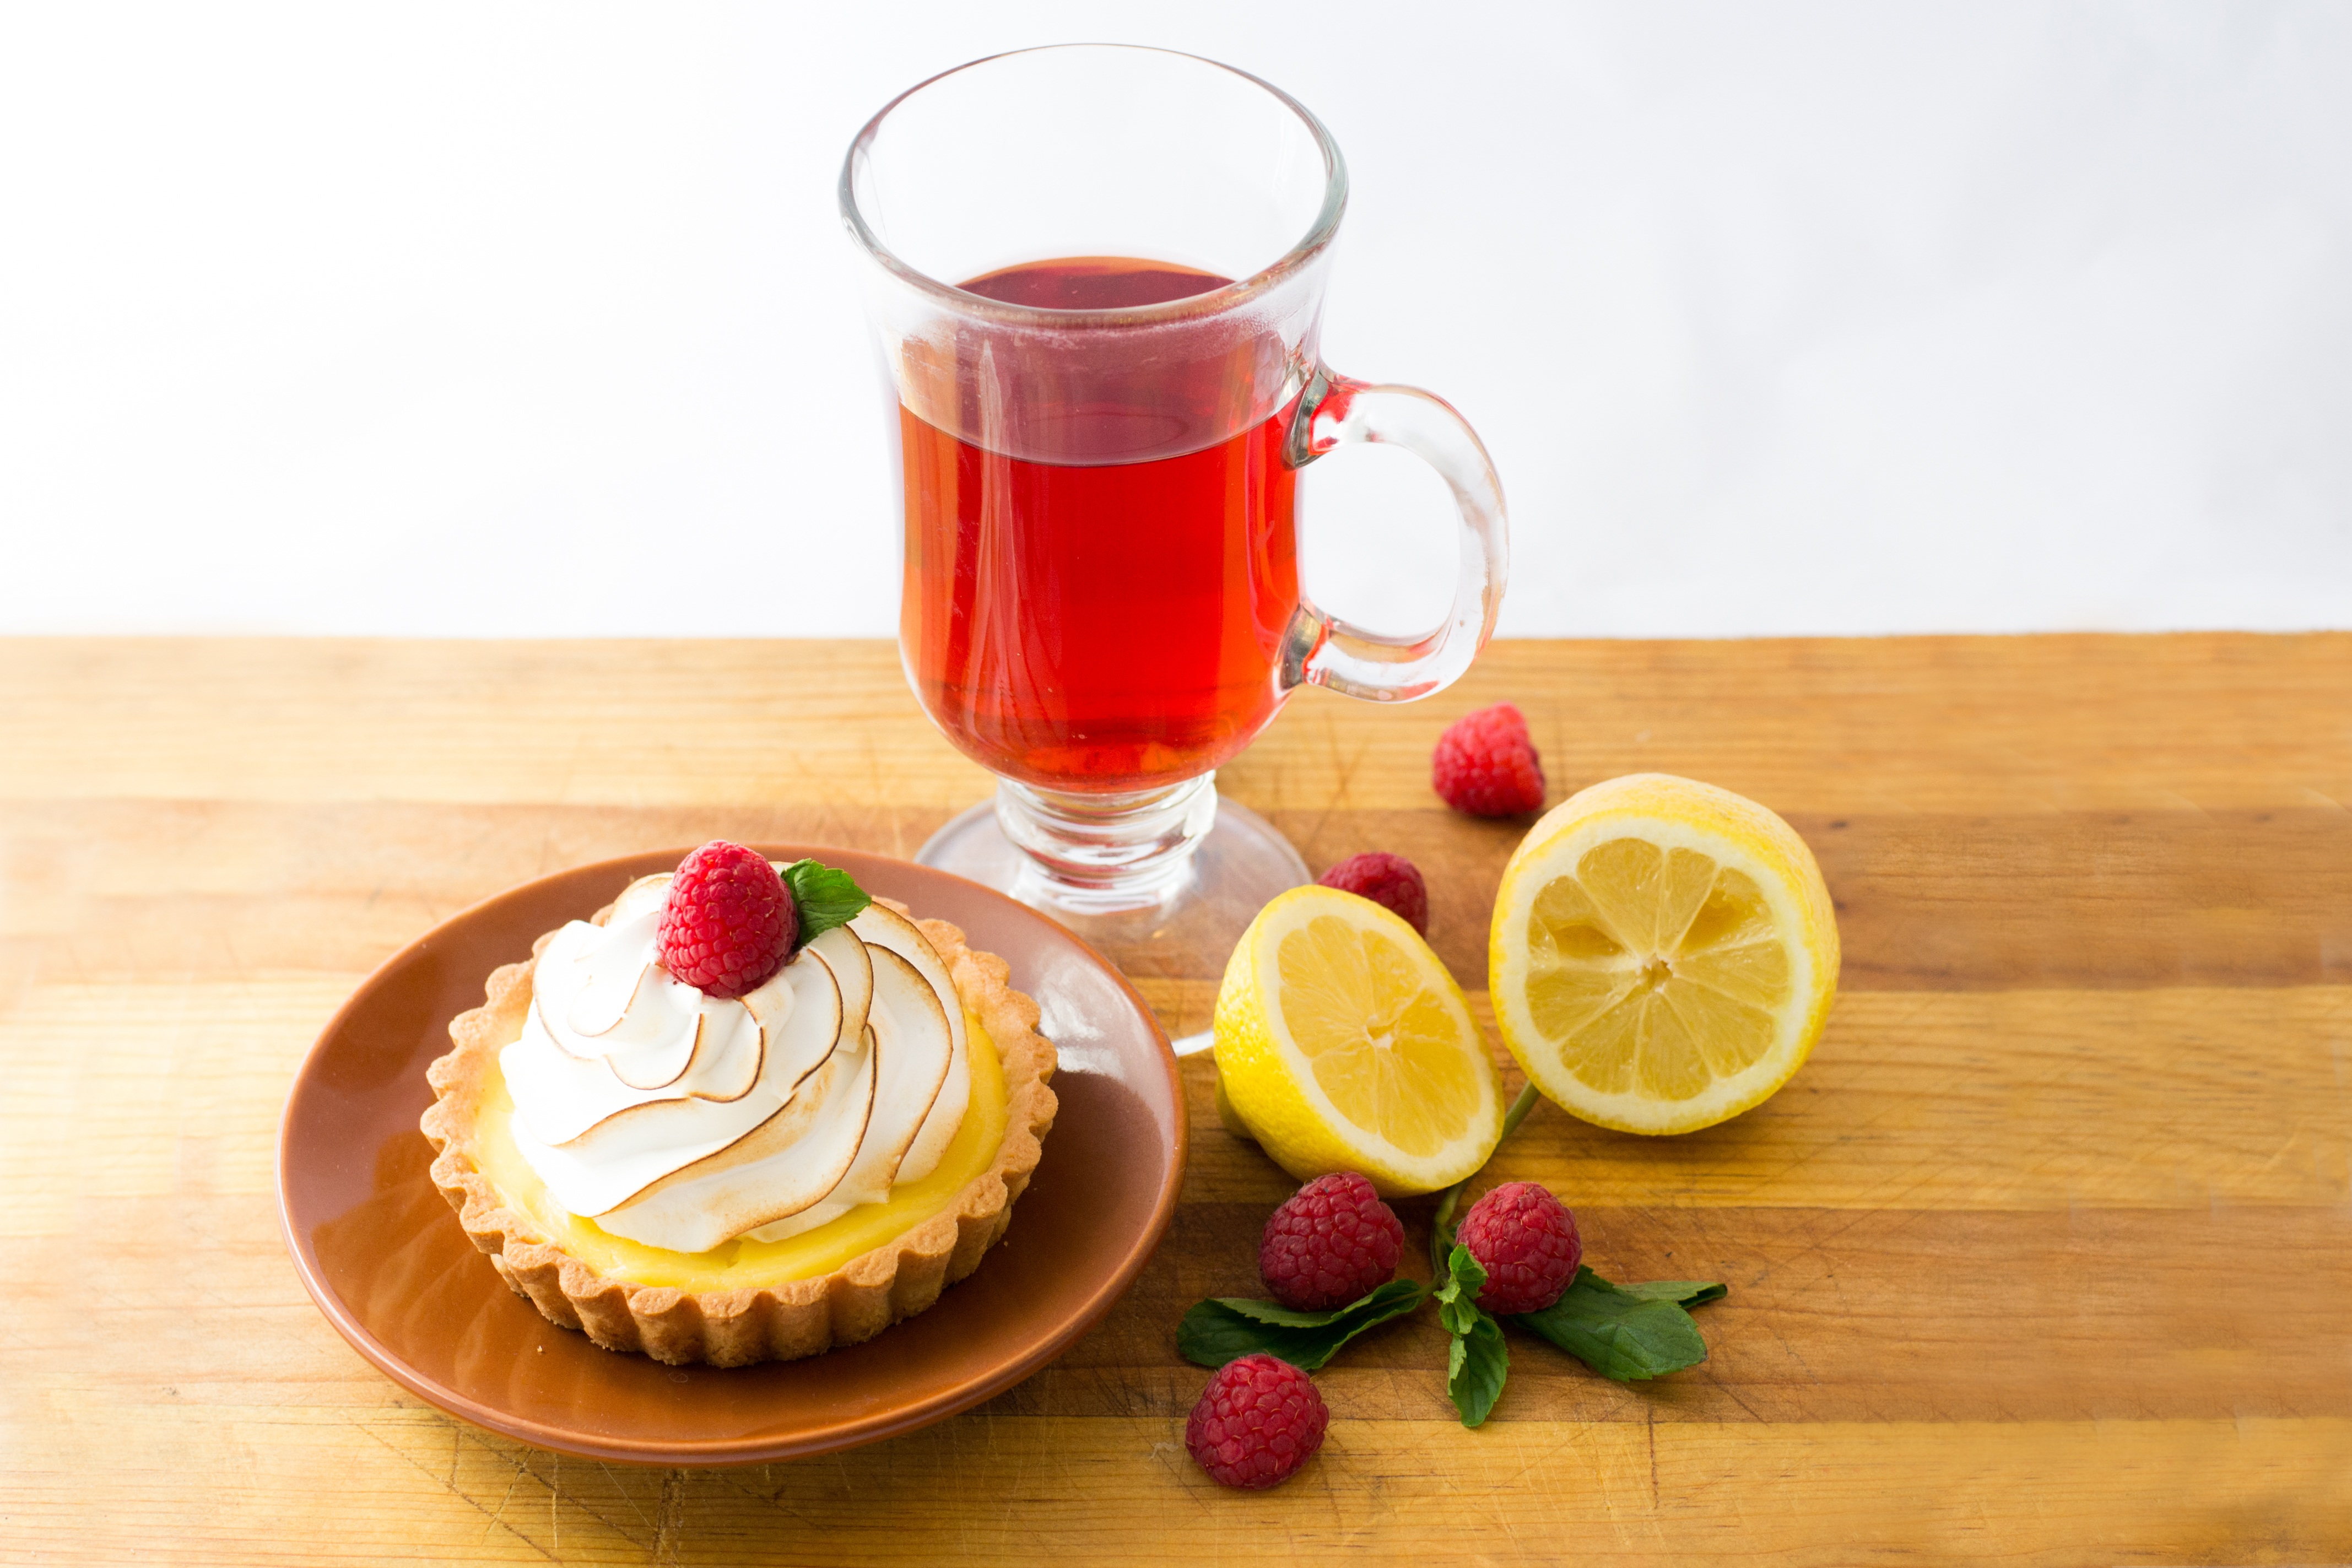
plant, raspberry, fruit, sweet, tea, orange, food, cooking, produce, lemonade, drink, dessert, cake, pastry, lime, juice, citrus, flavor, flowering plant